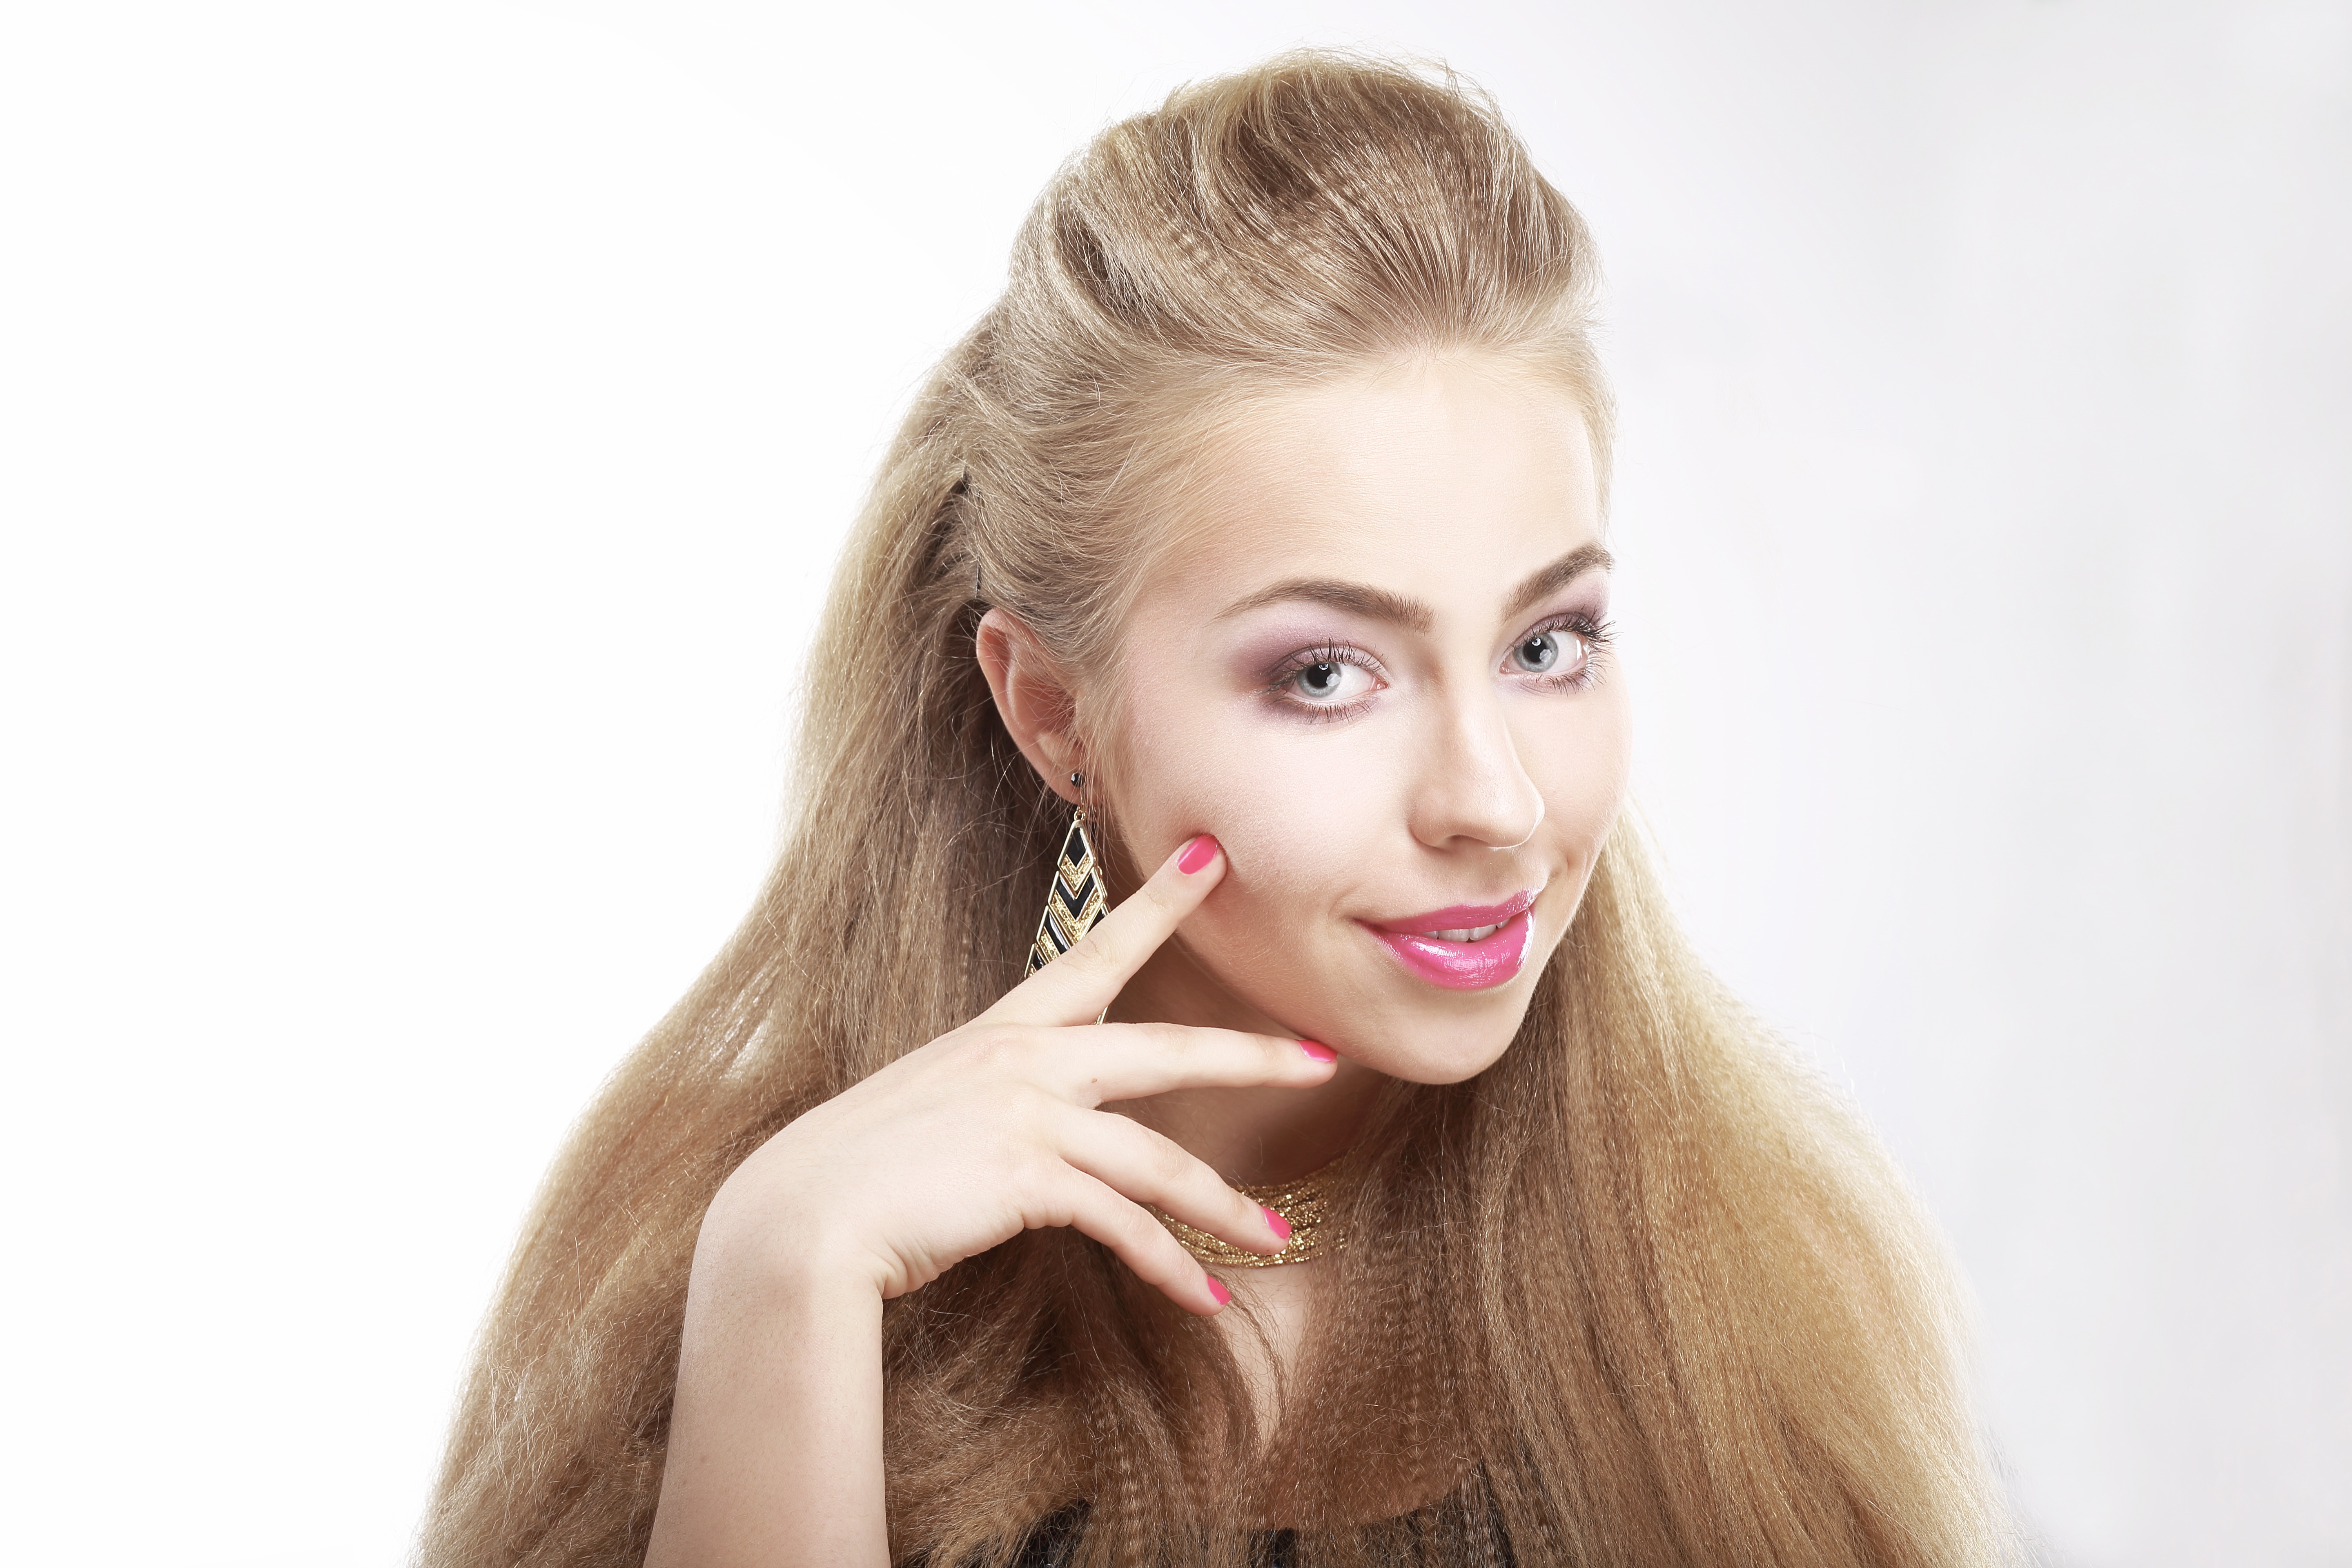
person, woman, hair, photography, portrait, model, young, finger, lip, hairstyle, smiling, eyebrow, long hair, eyelash, human body, face, hands, eye, head, skin, beauty, beautiful, blond, organ, photo shoot, sensory, brown hair, portrait photography, hair coloring, supermodel